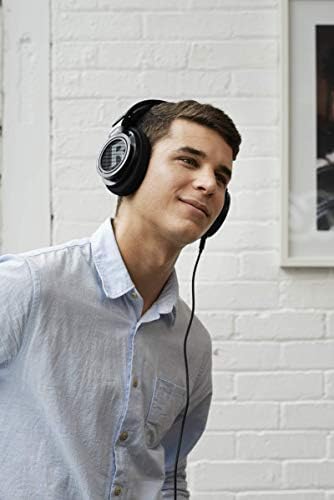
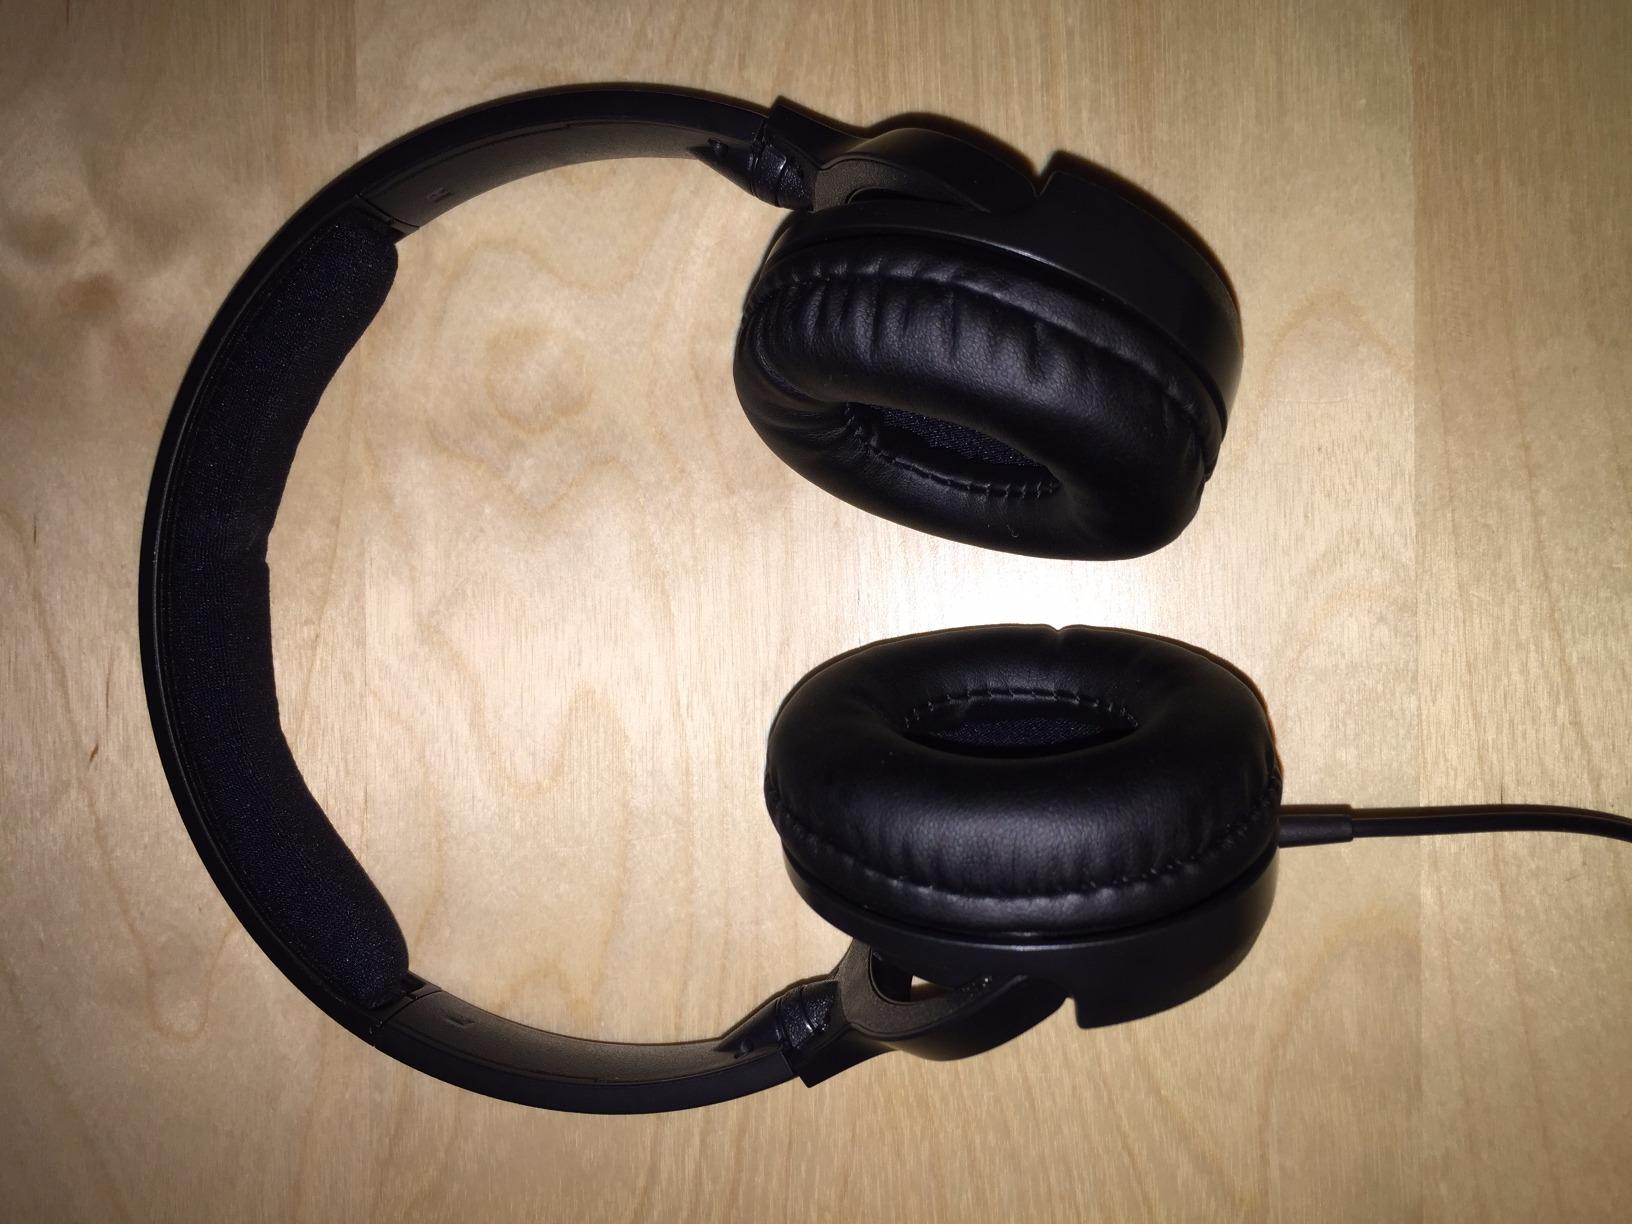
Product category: headphones
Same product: no